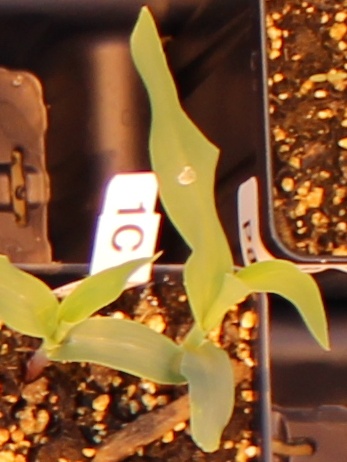
Label: Corn